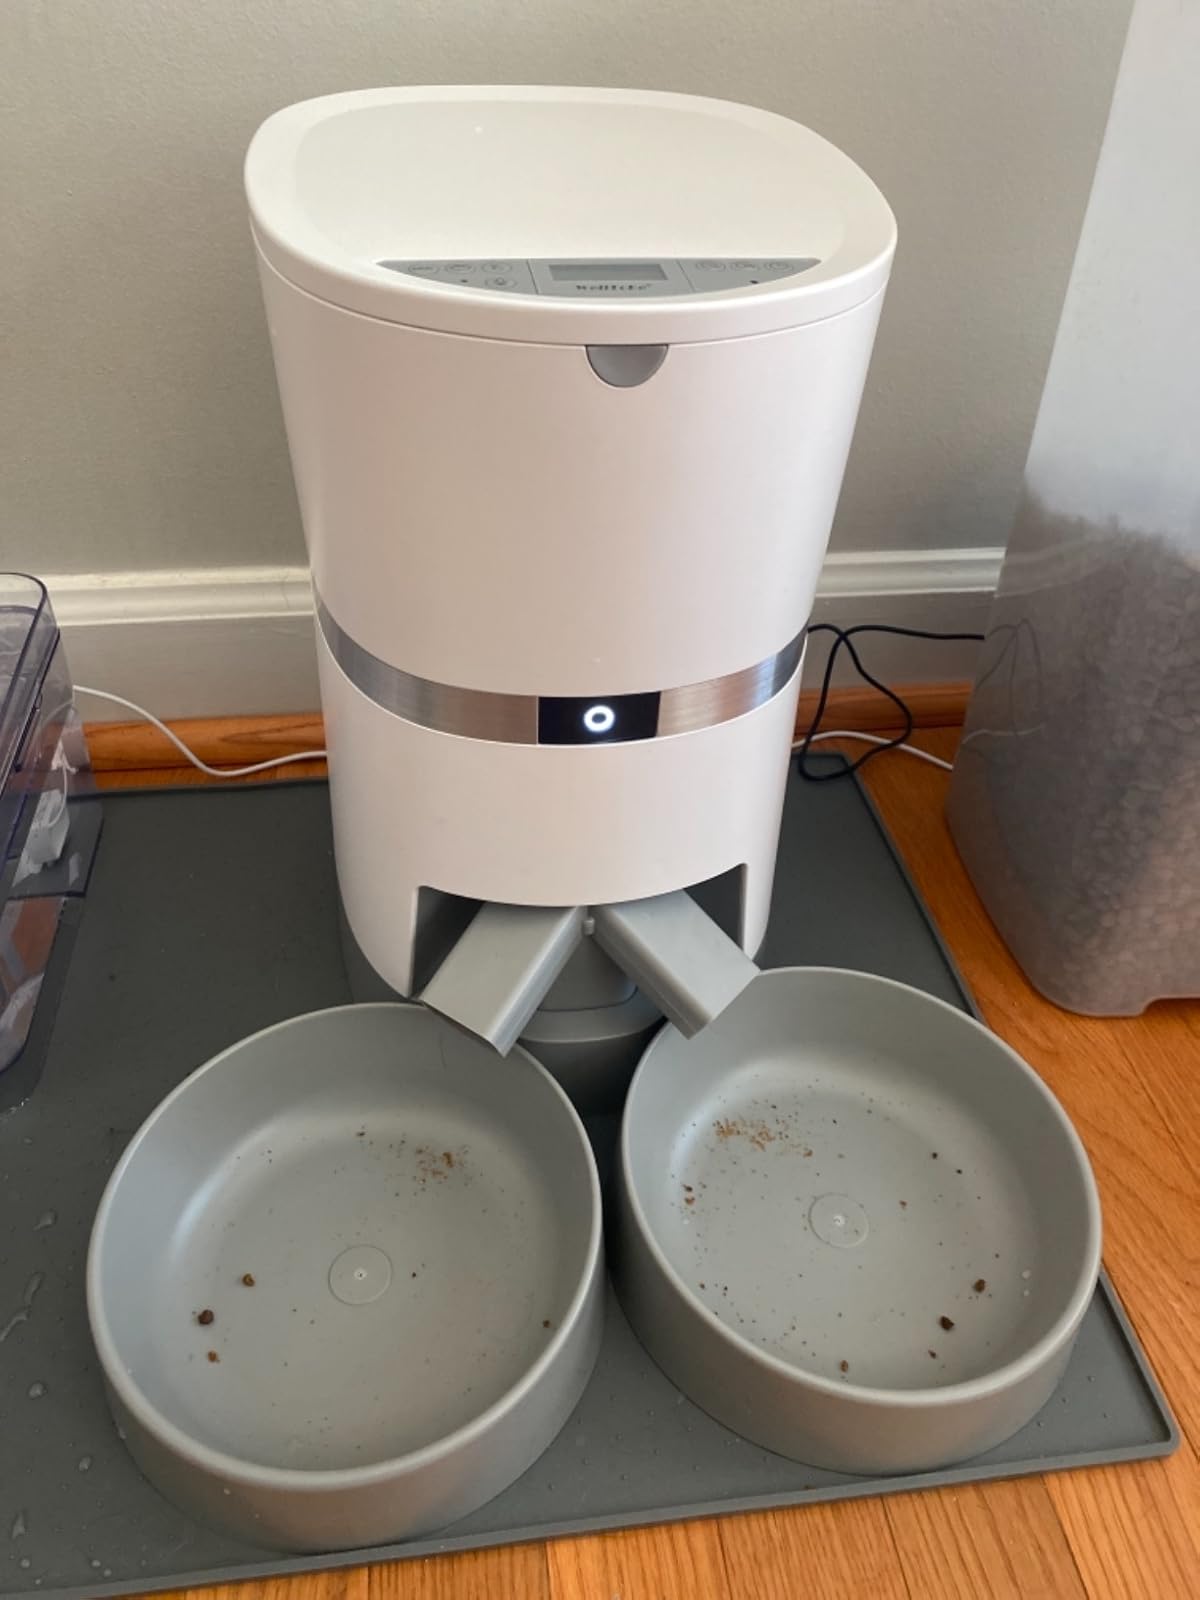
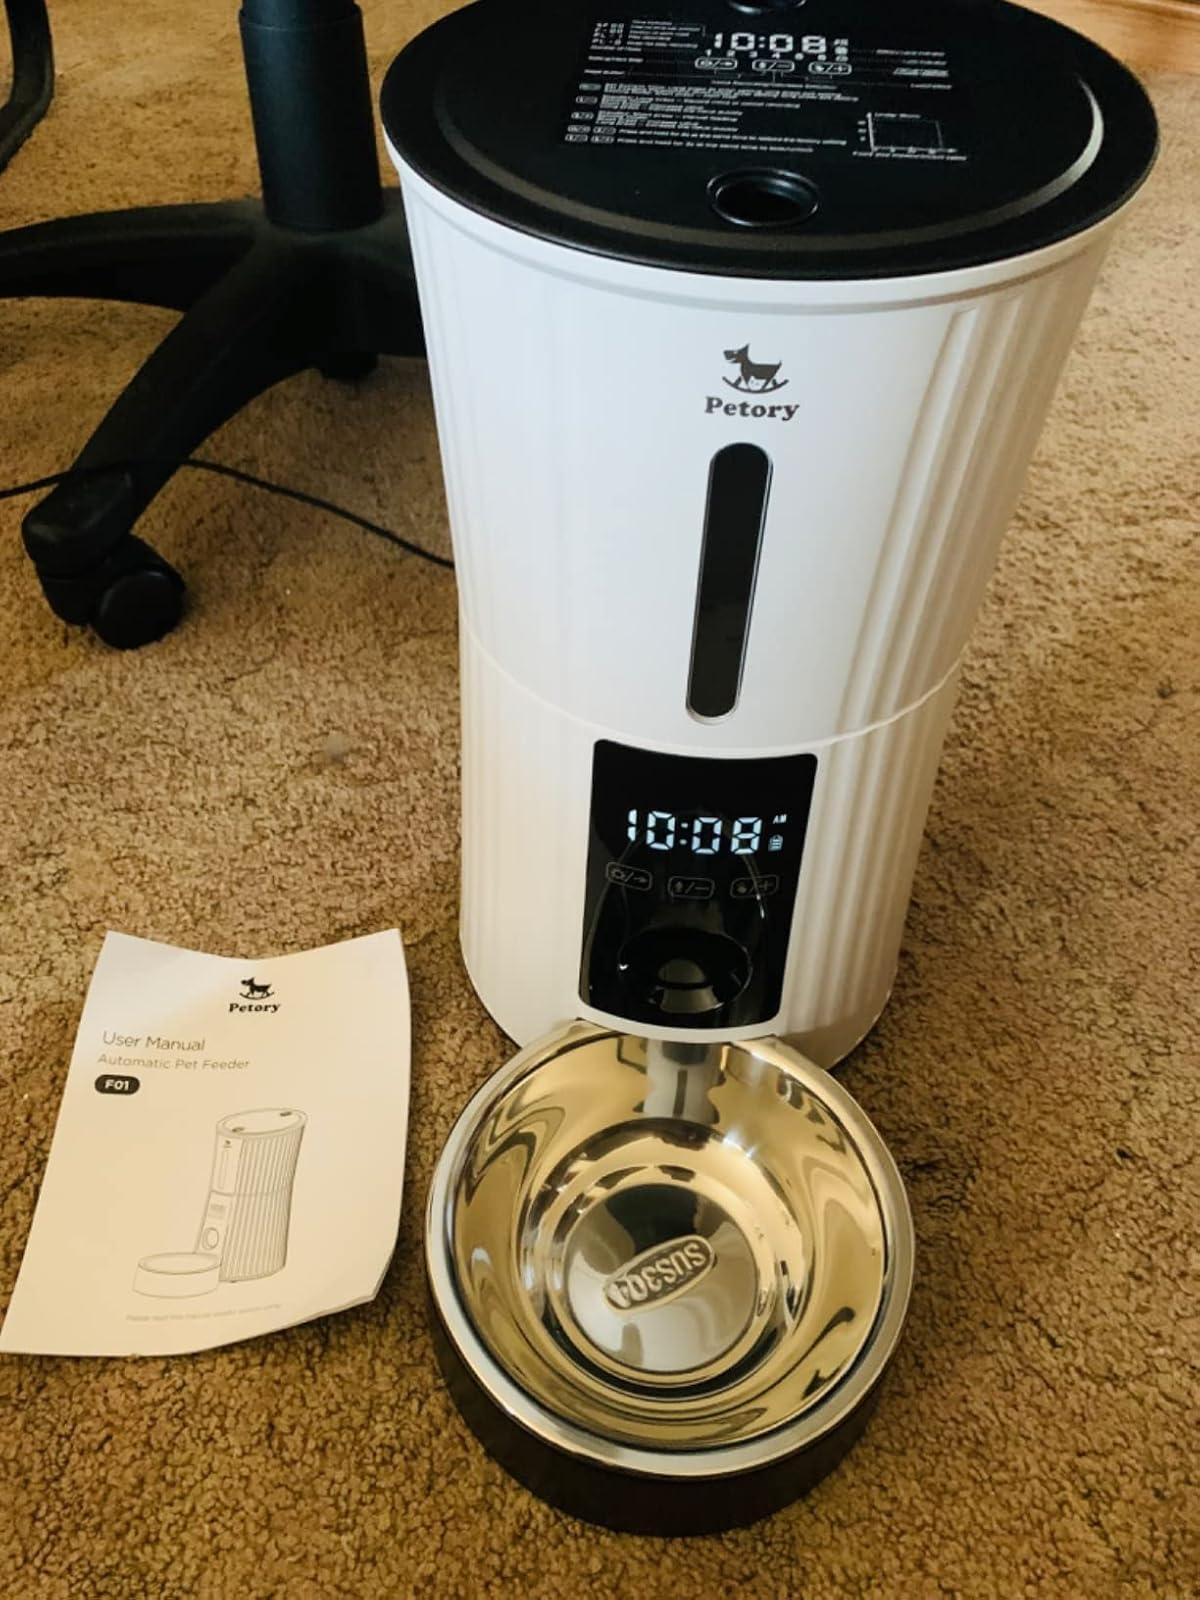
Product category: items_feeder
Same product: no